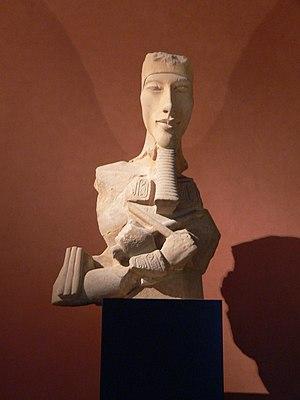
Amenhotep IV, Akhenaton, est le dixième pharaon de la XVIIIᵉ dynastie.